Death and state funeral of Winston Churchill

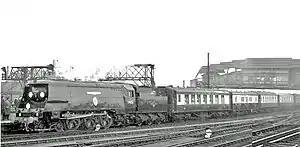
Sir Winston Churchill's funeral train passing Clapham Junction

The coffin arrived at Waterloo Station at 1:23 p.m. and was picked up by ten commissioned officers from the Queen's Royal Irish hussars in No 1 Dress uniform and was placed in a specially prepared funeral train, the locomotive of which was named "Winston Churchill" that was to carry it to the final destination, Hanborough station in Oxfordshire. The hearse van, No. S2464S, had been set aside in 1962 specifically for the funeral train. In the fields along the route, and at the stations through which the train passed, thousands stood in silence to pay their last respects.